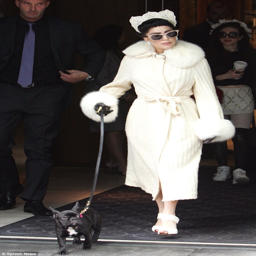
ready to perform : celebrity was later seen leaving her hotel in a regal looking outfit consisting of white fur - lined robe